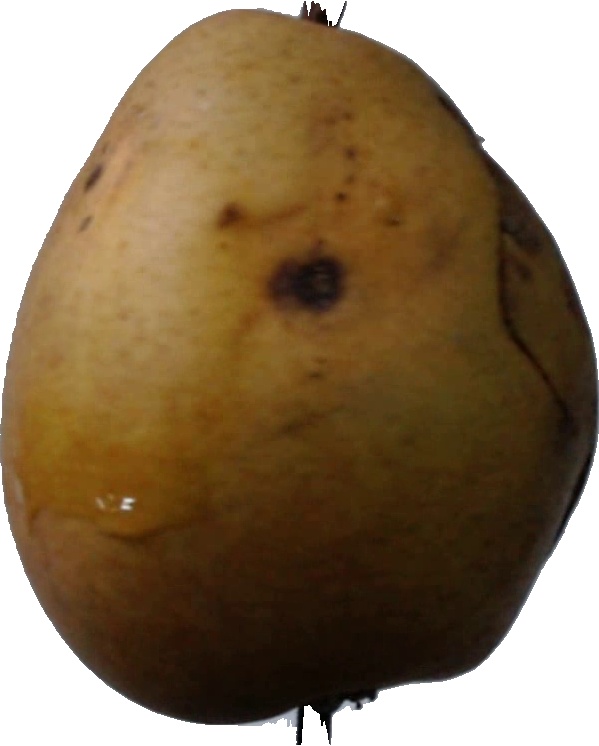
Label: pear_3